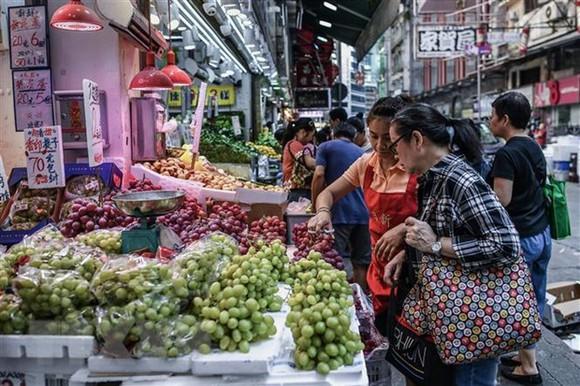
có một chùm nho xuất hiện ở trên tay người phụ nữ đeo tạp dề đỏ